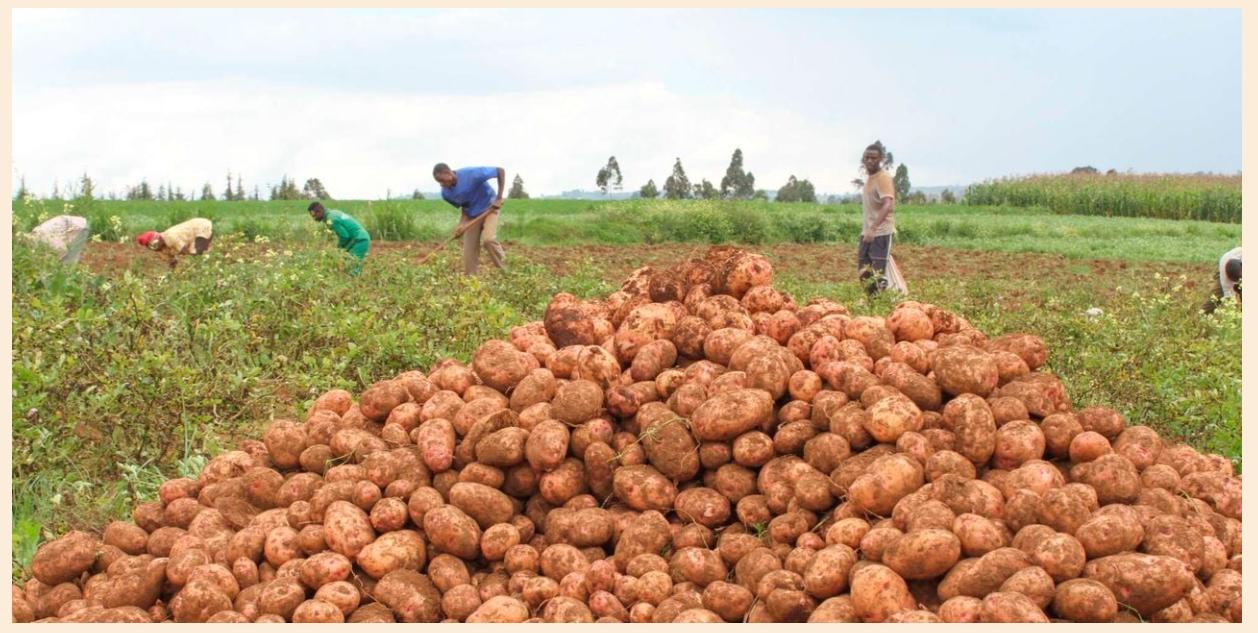
Shamba kubwa la zao la viazi likiwa na wakulima wakiwa wakifanya shughuli mbalimbali kama vile upaliliaji  na uvunaji wa zao hilo kwa ajili ya kuuza  na kujipatia kipato .